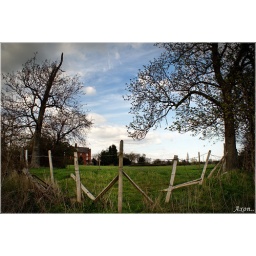
In a farmers field near an old manor house in the village of Bulphan..:-)